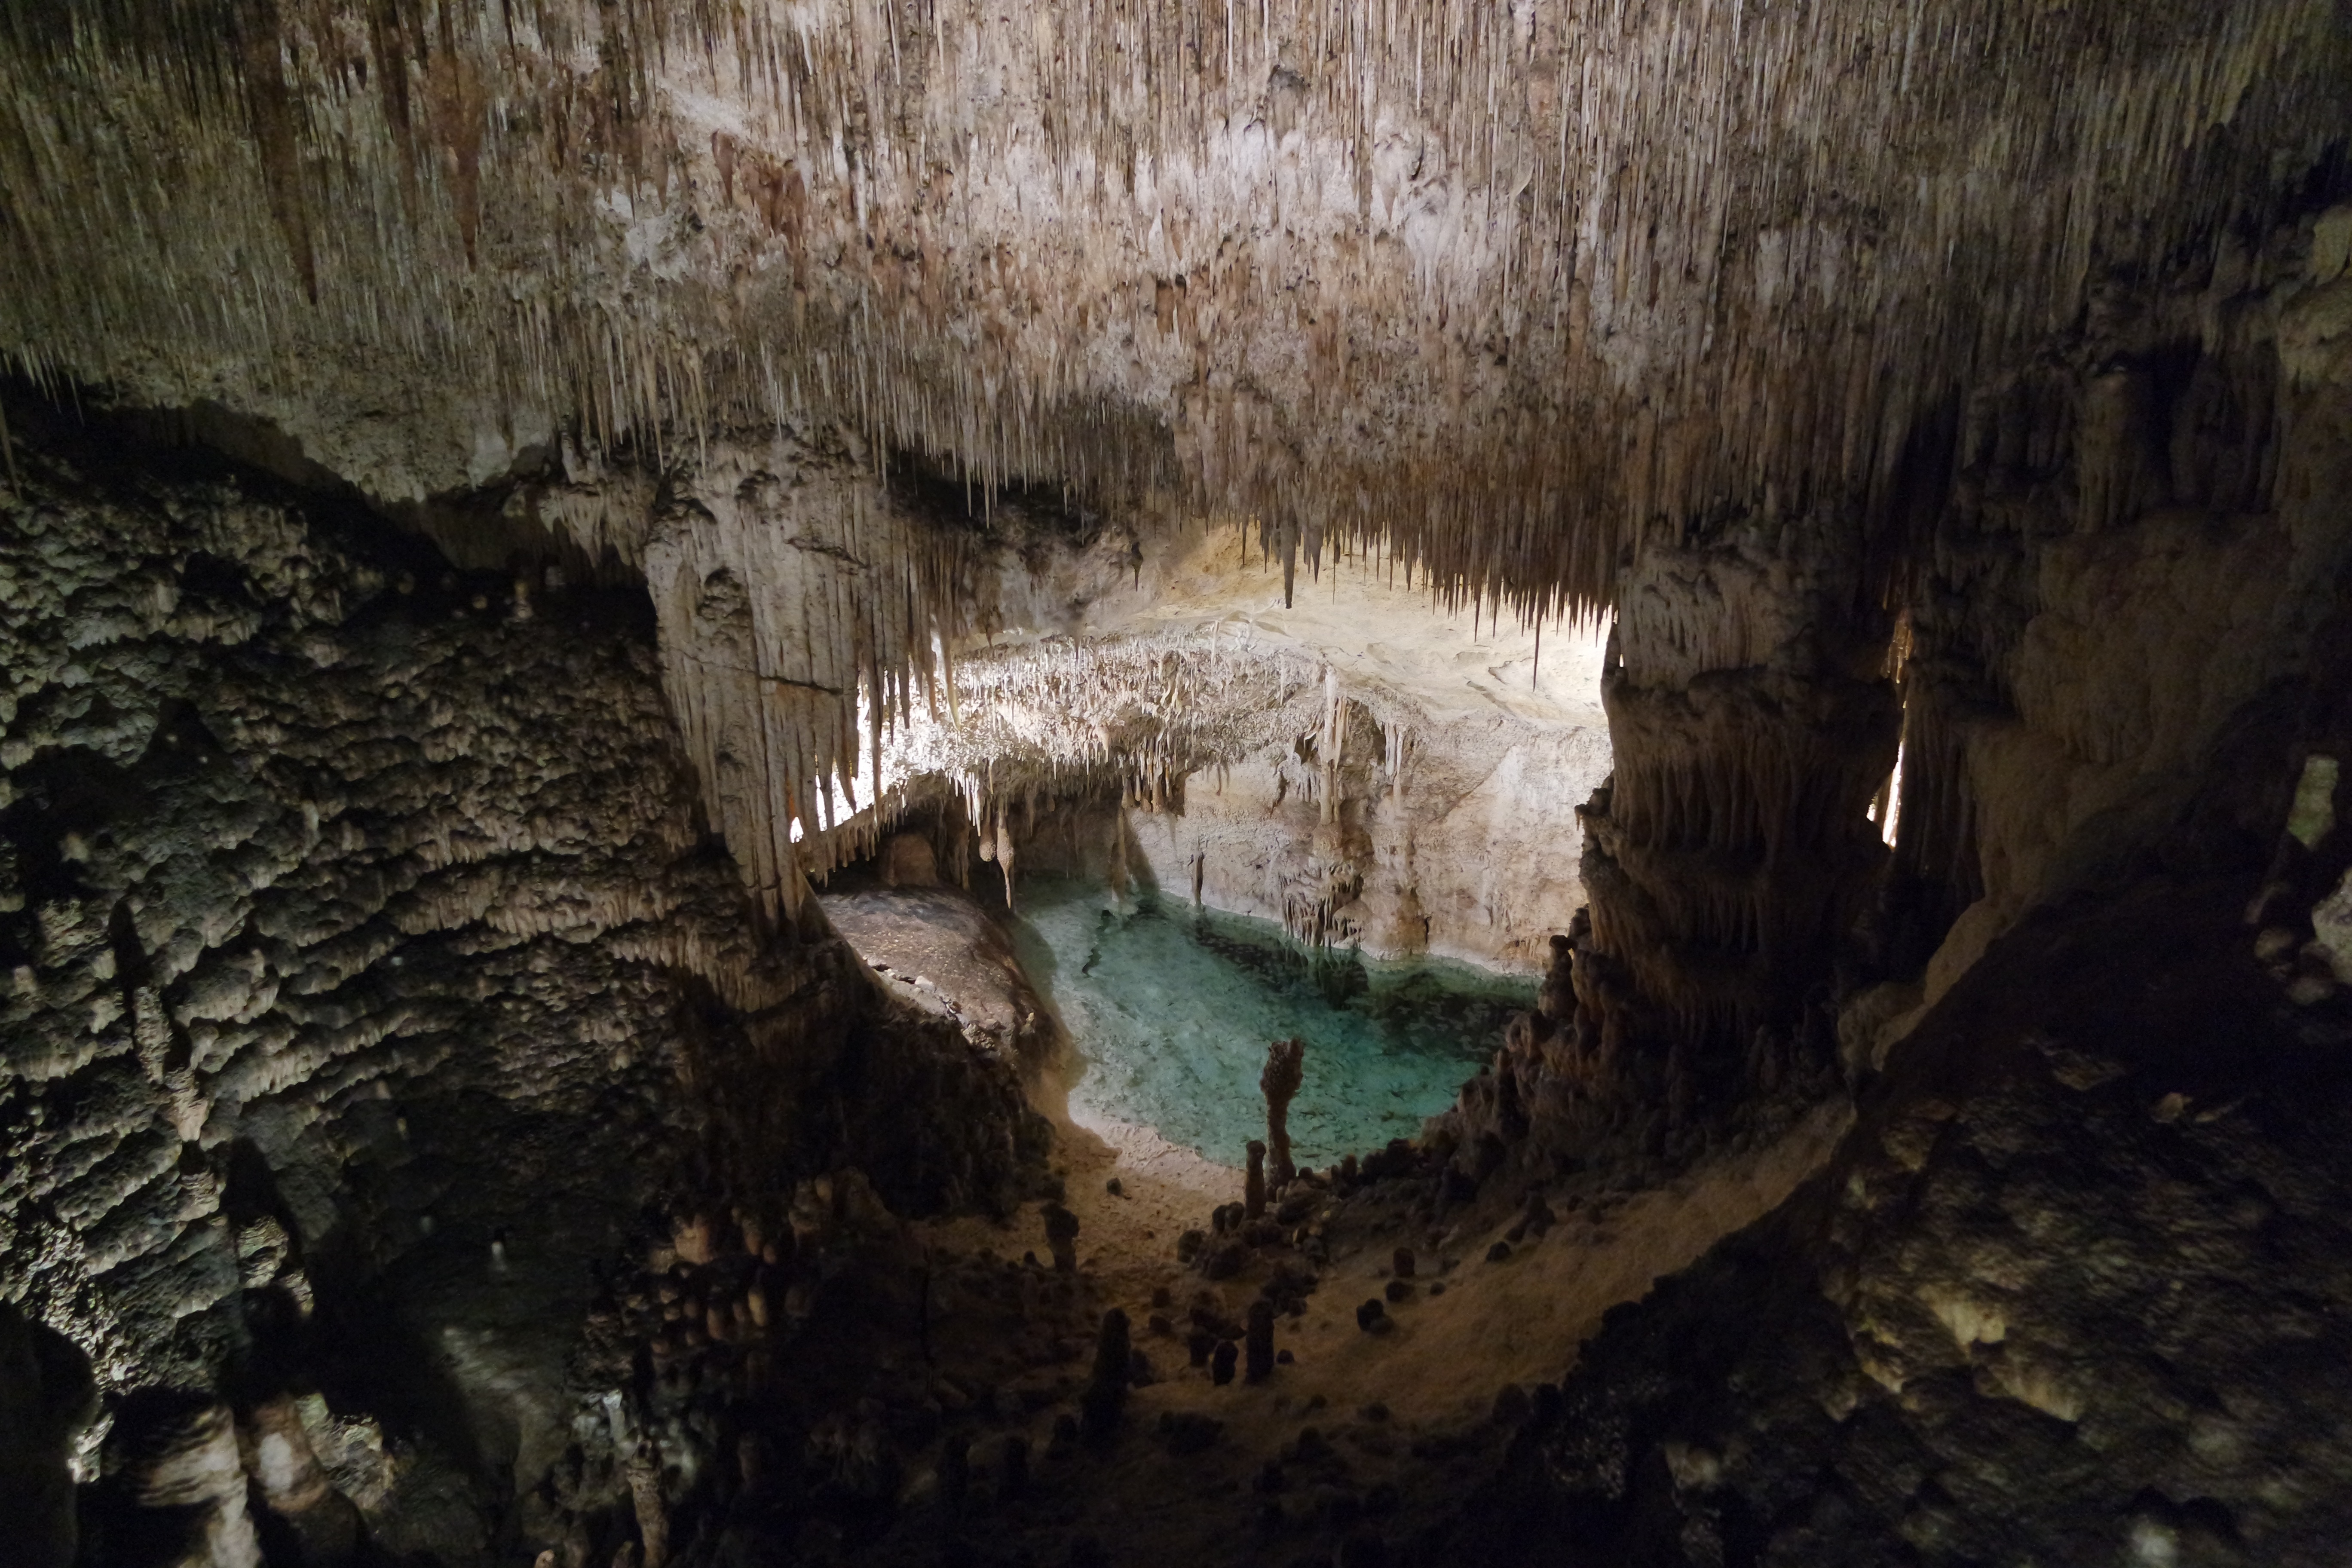
formation, cave, caving, stalagmite, stalactite, landform, sea cave, geographical feature, pit cave, speleothem